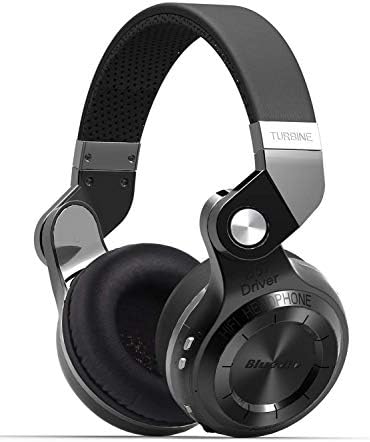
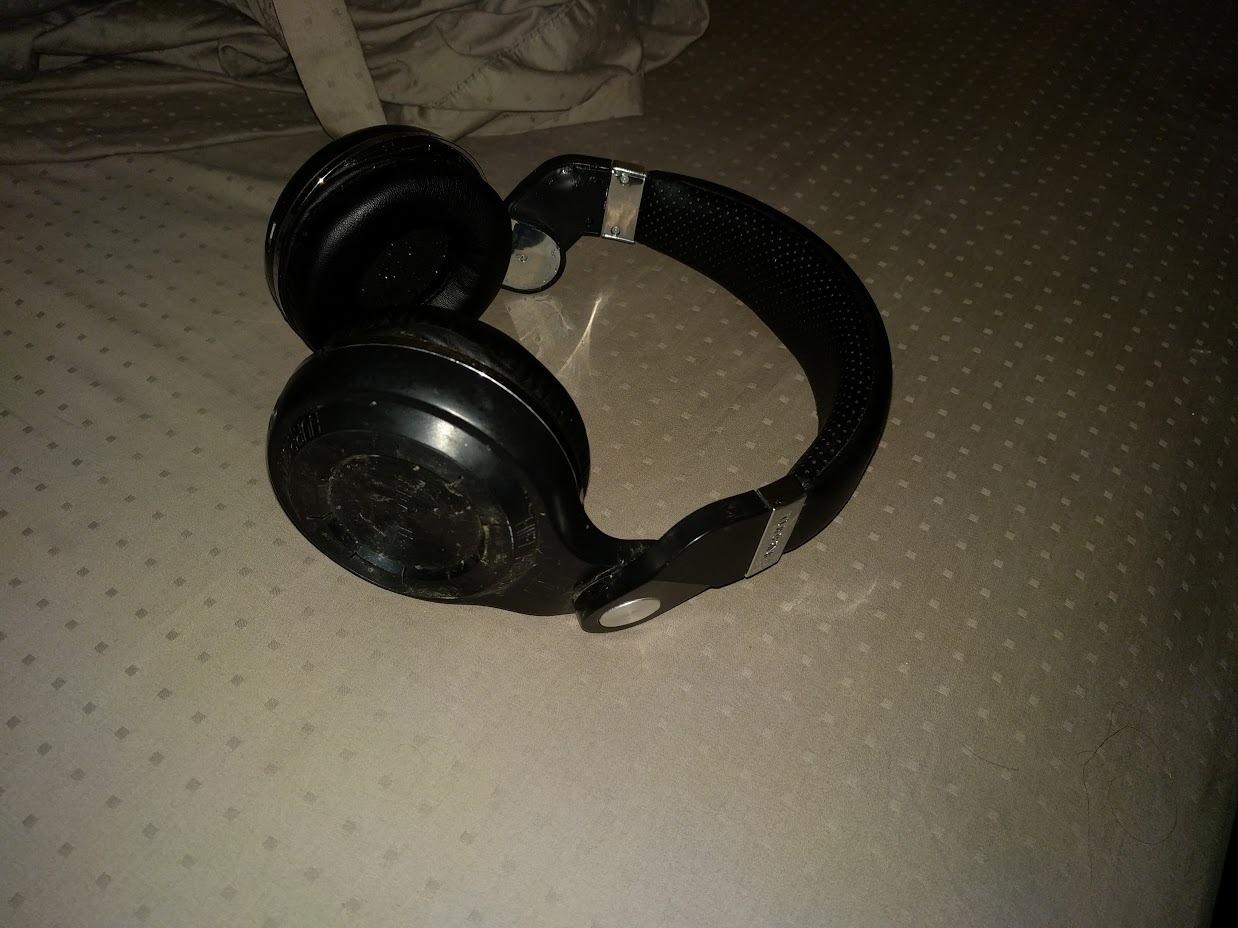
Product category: headphones
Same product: yes